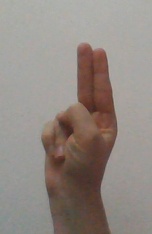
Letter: taa